Sky position (RA, Dec in degrees): 142.03, 2.268
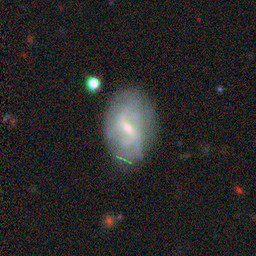
Galaxy morphology: Barred Spiral Galaxies